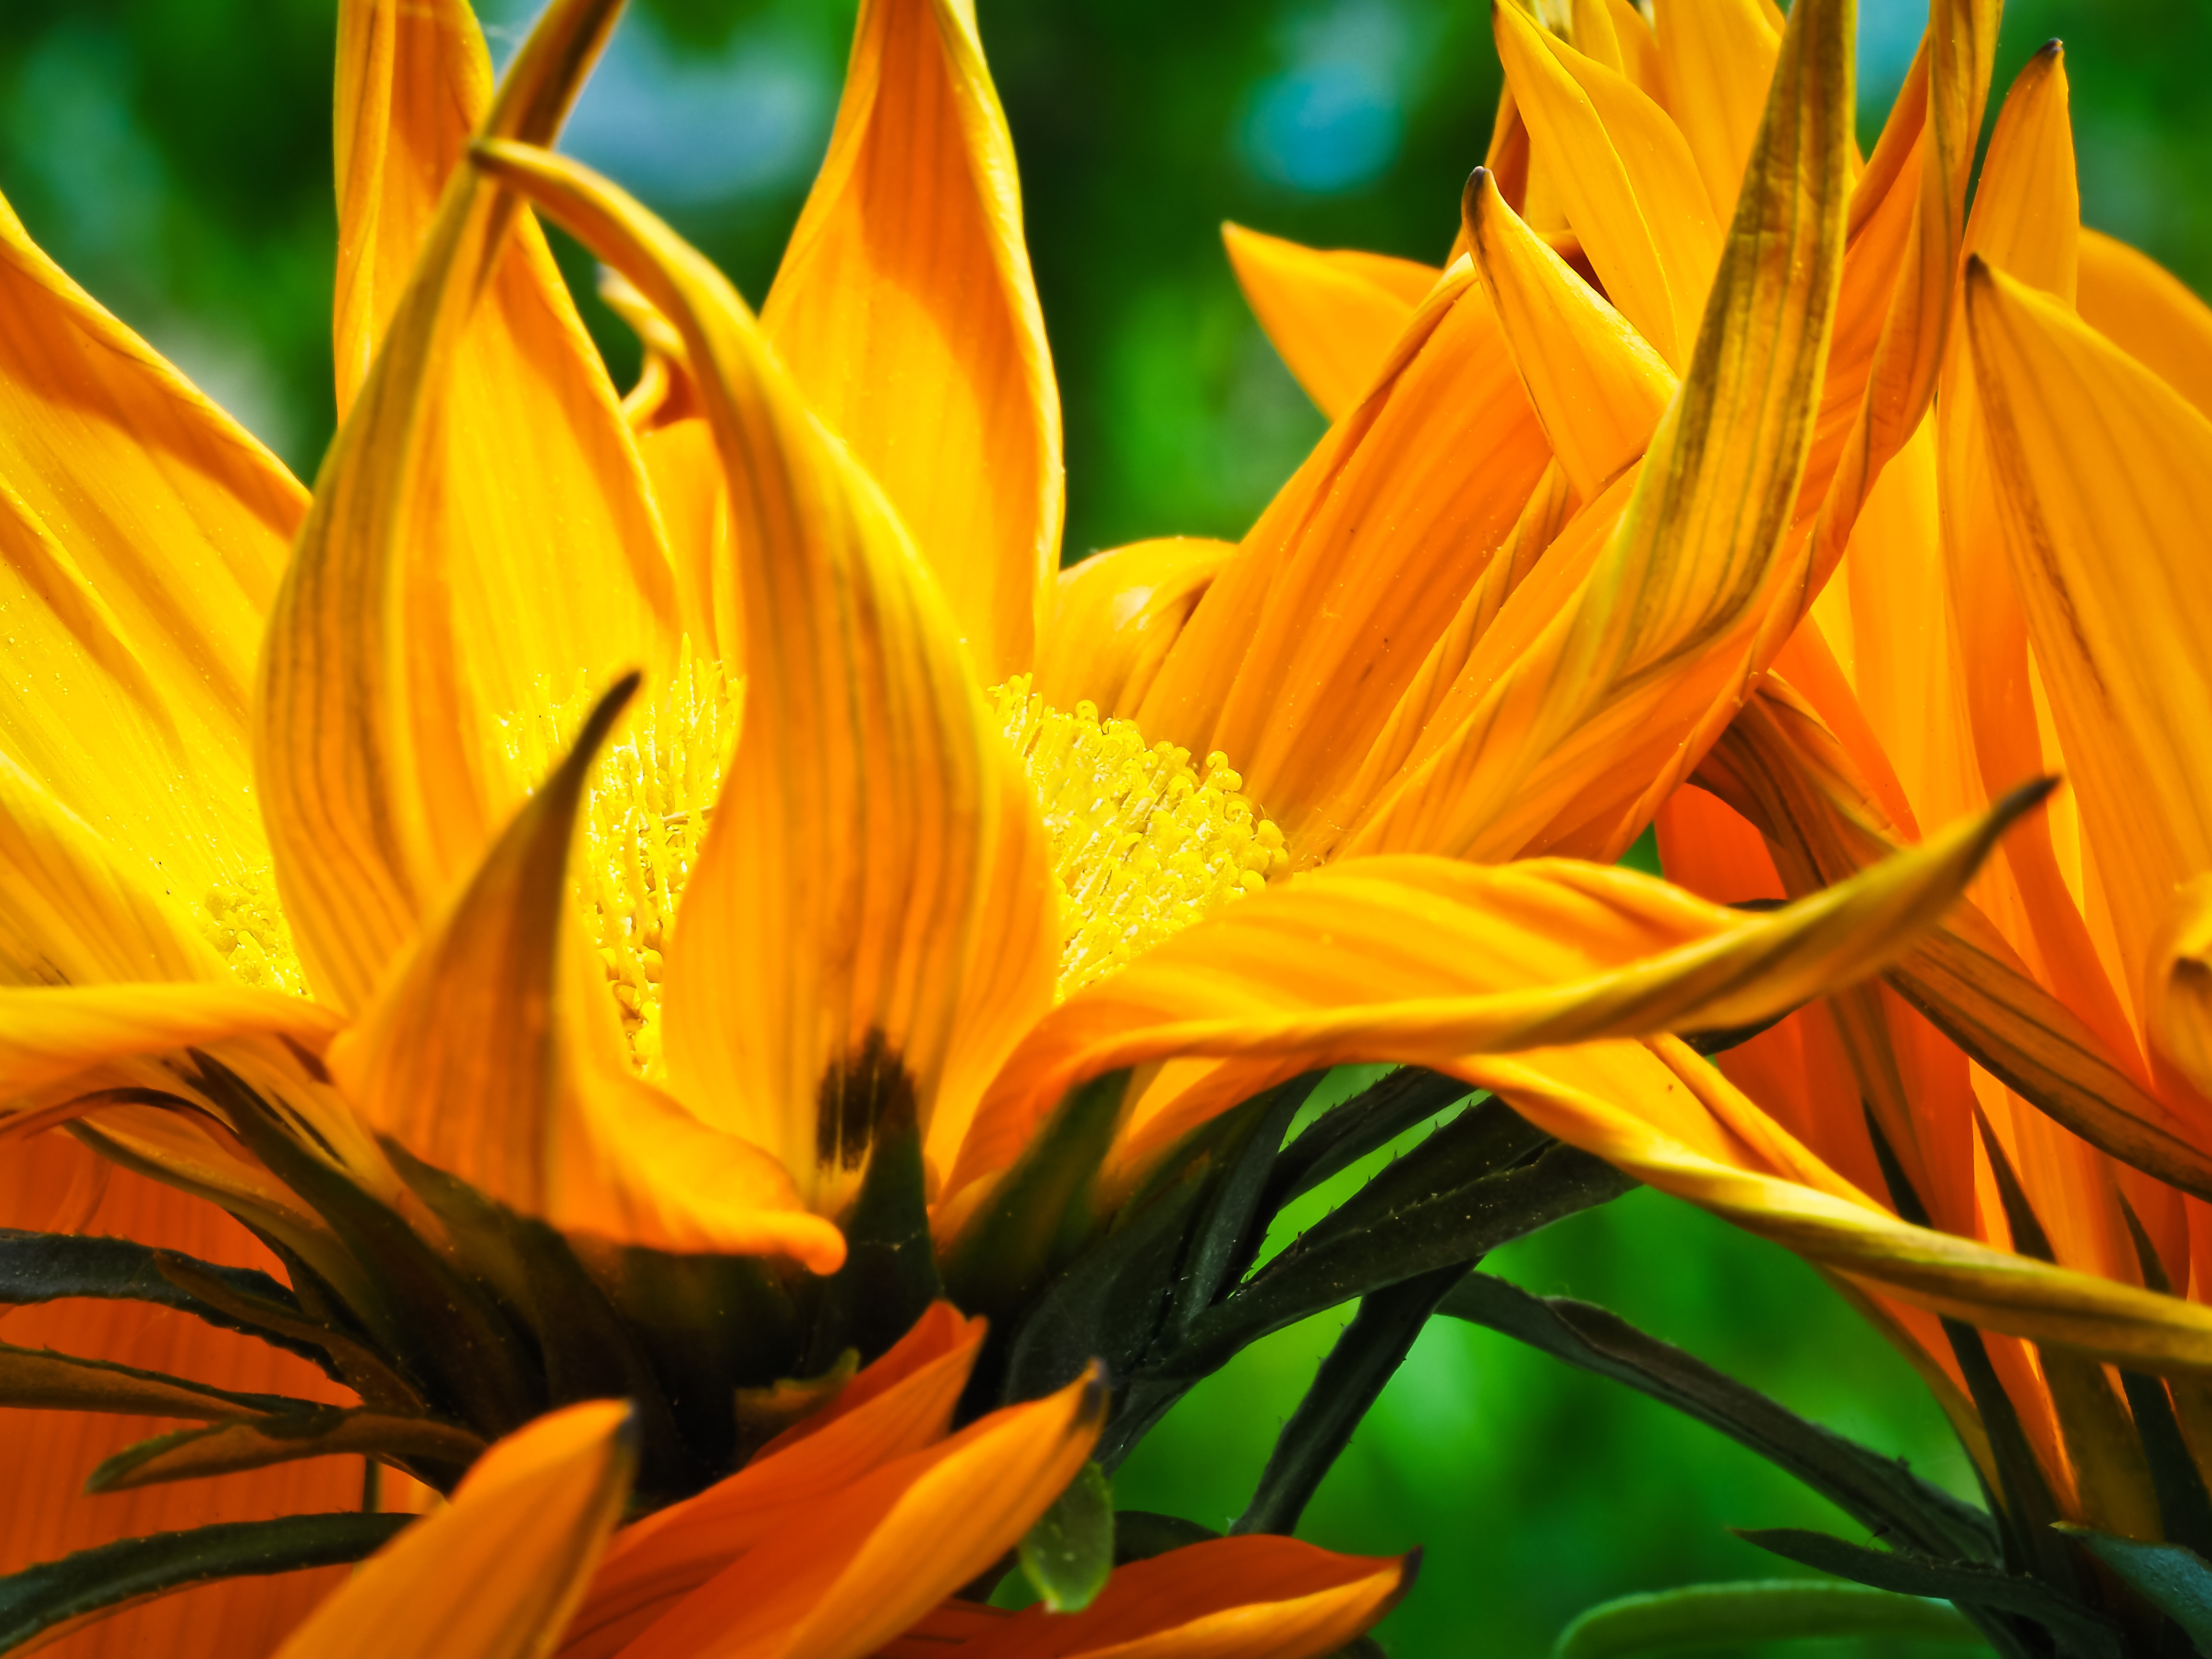
nature, blossom, plant, flower, petal, bloom, spring, color, macro, botany, colorful, yellow, garden, close, flora, sunflower, close up, seeds, bright, lily, flower garden, gorgeous, macro photography, ornamental plant, flowering plant, daisy family, succulent plant, ice plant, yellow ice plant, plant stem, land plant